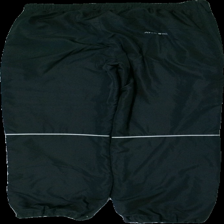
View: back
Type: Trousers
Category: Ladies
Brand: Not in the list
Brand text on label: north bend
Colors: Black, Grey
Material: 100% polyester
Pattern: Other
Cut: Tight
Size: 38
Season: All
Holes: Minor
Damage: små hål
Damage location: bottom center
Damage 2: lös tråd
Damage 2 location: top center
Price range: <50
Recommended usage: Export
Description: fodradebyxor med reflex